Santa Claus

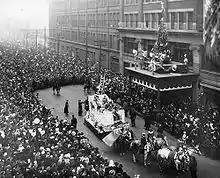
Eaton's Santa Claus Parade, 1918, Toronto, Canada. Having arrived at the Eaton's department store, Santa is readying his ladder to climb up onto the building.

In Kyrgyzstan, a mountain peak was named after Santa Claus, after a Swedish company had suggested the location be a more efficient starting place for present-delivering journeys all over the world, than Lapland. In the Kyrgyz capital, Bishkek, a Santa Claus Festival was held on 30 December 2007, with government officials attending. 2008 was officially declared the Year of Santa Claus in the country. The events are seen as moves to boost tourism in Kyrgyzstan.